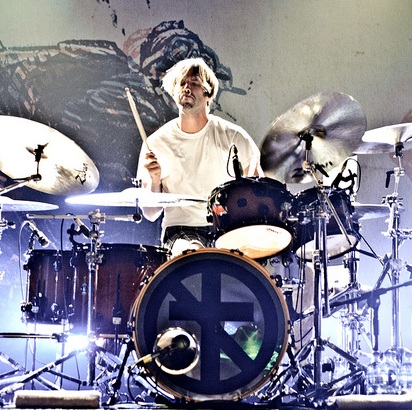
บรุกส์ แวกเกอร์แมน

| name = บรุกส์ แวกเกอร์แมน
| image = Brookswikiman.jpg
| caption = บรุกส์ แวกเกอร์แมน กำลังทำการแสดงกับวงแบดริลิเจียน
| background = non_vocal_instrumentalist
| instrument = กลอง, เพอร์คัชชัน
| genre = เฮฟวีเมทัล, ฮาร์ดร็อก, พังก์ร็อก
| occupation = นักดนตรี
| years_active = 1990–ปัจจุบัน
| label = วอร์เนอร์บราเธอร์สเรเคิดส์|วอร์เนอร์บราเธอร์ส, เอพิแทฟเรเคิดส์|เอพิแทฟ, อิโมชันนัลไซฟอนริคอร์ดดิงส์
| current_member_of = อะเว็นจด์เซเวนโฟลด์|อะเว็นจด์เซเวนโฟลด์
| associated_acts = อะเว็นจด์เซเวนโฟลด์, แบดฟอร์กู๊ด, อินเฟกเชียสกรูฟส์, ซูอิไซดัลเทนเดนซีส์, เดอะแวนดัลส์, แบดริลิเจียน, คิดนีส์, ทิเนเชียส ดี, ดิอินโนเซนต์, เฟียร์แอนด์เดอะเนอร์วัสซิสเตม, แมสส์เมนทัล, Tom DeLonge
บรุกส์ แวกเกอร์แมน (, เกิดวันที่ 15 กุมภาพันธ์ พ.ศ. 2520) เป็นนักดนตรีชาวอเมริกัน ปัจจุบันเป็นมือกลองชุด|กลองให้กับวงดนตรีเฮฟวีเมทัล อะเว็นจด์เซเวนโฟลด์ และแมสส์เมนทัล เป็นอดีตมือกลองของวงแบดริลิเจียน และเป็นน้องชายของจอห์น แวกเกอร์แมน และชาด แวกเกอร์แมน (เคยเป็นสมาชิกวงของแฟรงก์ แซปปา) เขาเป็นลูกชายของ ชัก แวกเกอร์แมน ได้รับการศึกษาในโรงเรียนมัธยมลอสแอละมีทัส บรุกส์ยังเคยเป็นลูกศิษย์ของเมอร์รีย์ สปิแวก (Murray Spivack) และชัก ฟลอเรส (Chuck Flores) หลังจากที่บรุกส์แยกทางจากวงแบดริลิเจียนแล้ว ได้มีประกาศออกมาในวันที่ 4 พฤศจิกายน พ.ศ. 2558 ว่าบรุกส์ได้เป็นมือกลองแทนที่แอริน อิเลไฮ อดีตมือกลองวงอะเว็นจด์เซเวนโฟลด์
ในช่วงที่บรุกส์ได้ออกจากวงแบดริลิเจียนในปี พ.ศ. 2558 เขาก็ได้เป็นมือกลองที่อยู่ในวงนานที่สุด ซึ่งนานกว่ามือกลองเดิมที่อยู่ร่วมวงแบดริลิเจียนเป็นเวลา 10 ปี คือ บ็อบบี แชเยอร์ (Bobby Schayer) และเขายังเป็นสมาชิกวงที่มีอายุน้อยที่สุด ขณะที่สมาชิกคนอื่น ๆ ของวงมีอายุมากกว่าเขานับ 10 ปี
<!--
== อ้างอิง ==
-->
== แหล่งข้อมูลอื่น ==
* Official Twitter page
* Fear and the Nervous System MySpace page
* Information from Roadrunner Records
* Official Bad Religion website
* The Innocent's Myspace page
หมวดหมู่:บุคคลที่เกิดในปี พ.ศ. 2520
หมวดหมู่:บุคคลที่ยังมีชีวิตอยู่
หมวดหมู่:สมาชิกอะเว็นจด์เซเวนโฟลด์